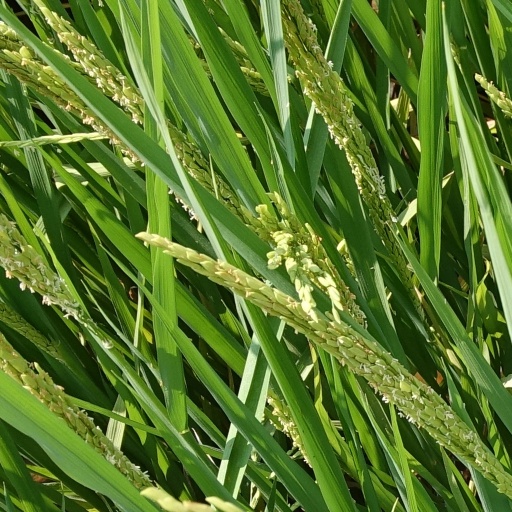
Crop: rice